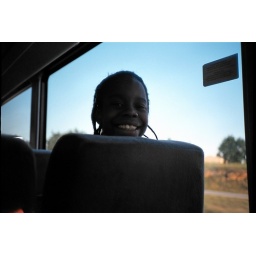
funny little girl sitting in front of me.